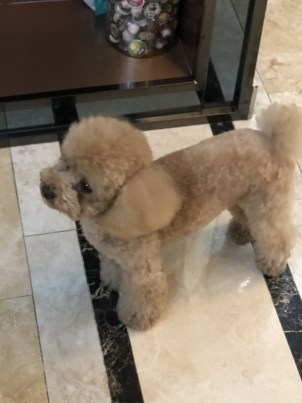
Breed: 7449-n000128-teddy